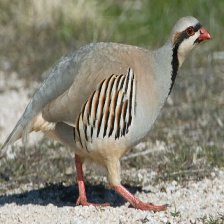
Species: CHUKAR PARTRIDGE
Scientific name: ALECTORIS CHUKAR
ImageNet parent category: partridge